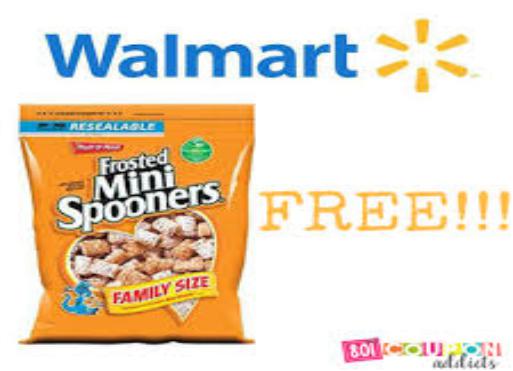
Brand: Frosted Mini Spooners
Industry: Food